The Daughter of the Regiment (1953 film)

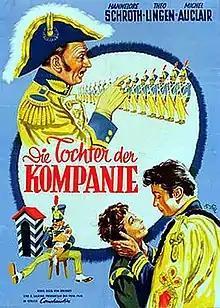
German film poster

The Daughter of the Regiment is a 1953 musical comedy film directed by Géza von Bolváry and Goffredo Alessandrini and starring Antonella Lualdi, Hannelore Schroth, and Isa Barzizza. Based on the opera "The Daughter of the Regiment" by Gaetano Donizetti, it was made as a co-production between Italy and West Germany with separate versions released in the two languages.